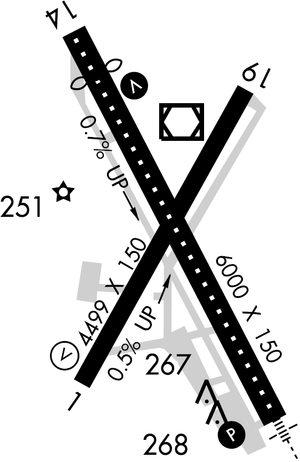
L'aéroport d'Arcata-Eureka dessert les villes d'Arcata et d'Eureka. Il se situe dans la ville de McKinleyville située dans le comté de Humboldt en Californie, aux États-Unis.